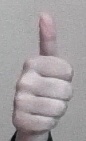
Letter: aleff